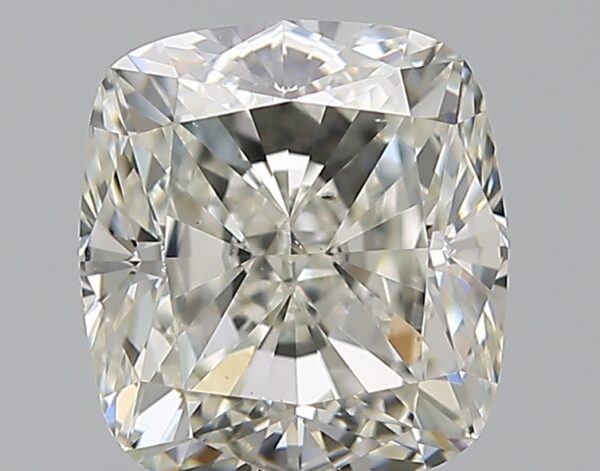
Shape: cushion
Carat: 1.8
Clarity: VS2
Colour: K
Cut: EX
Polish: EX
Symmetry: EX
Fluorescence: N
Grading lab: GIA
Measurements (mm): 7.05 x 6.46 x 4.5